BFC Meteor 06

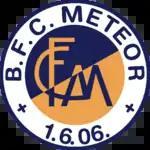
Historic logo of BFC Meteor

Berliner Fußball-Club Meteor was an undistinguished side in its early years, playing in lower tier city competition. In 1918, during World War I, the team briefly played as part of the combined wartime side Kriegsvereinigung Meteor/Roland Berlin with Roland 04 Berlin. They went on to play half a dozen seasons in the Oberliga Berlin (I) between 1922 and 1932, but were never able to place better than seventh. During World War II, the team was again partnered with another club, and spent the 1944–45 season as part of Kriegspielgemeinschaft Meteor/NNW Berlin alongside SV Norden-Nordwest Berlin.